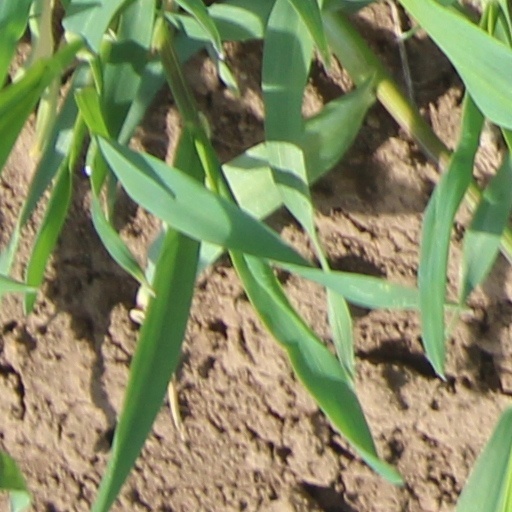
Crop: wheat